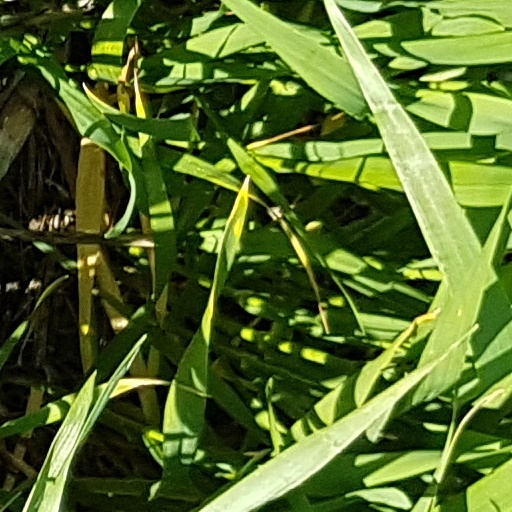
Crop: wheat